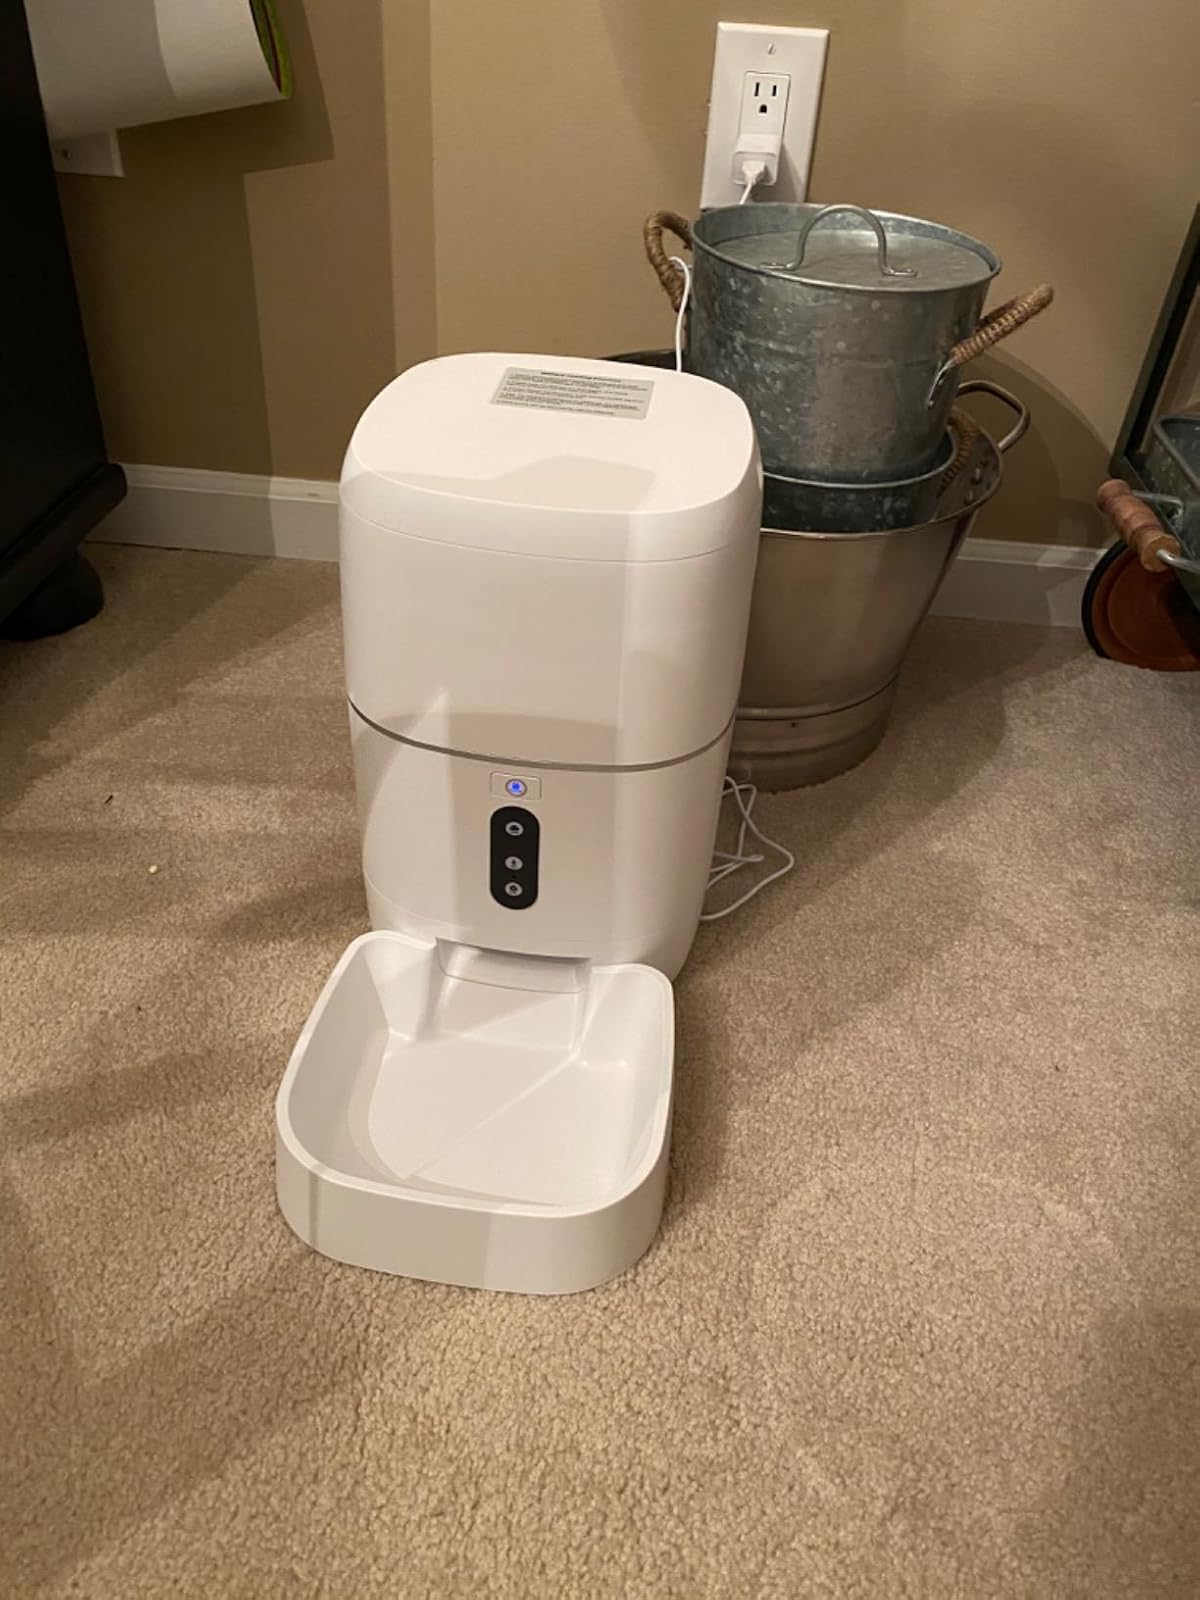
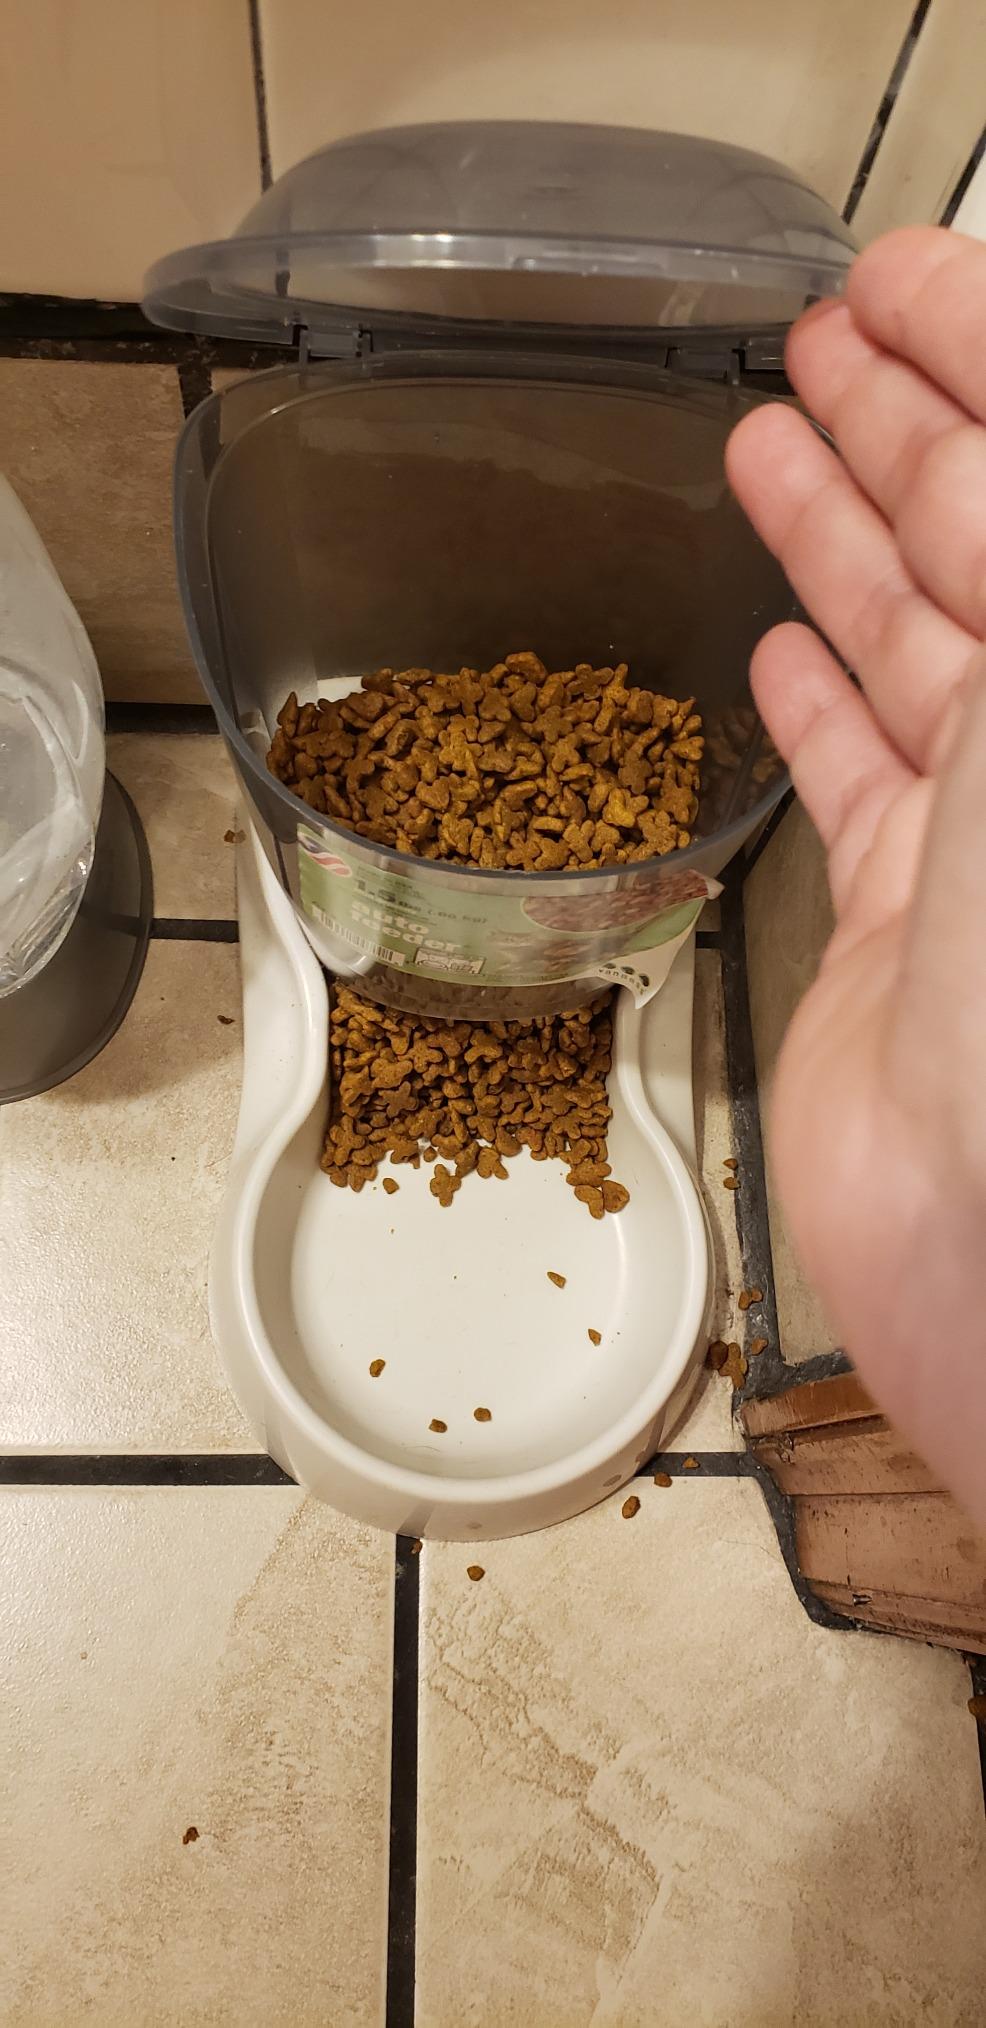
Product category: items_feeder
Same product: no